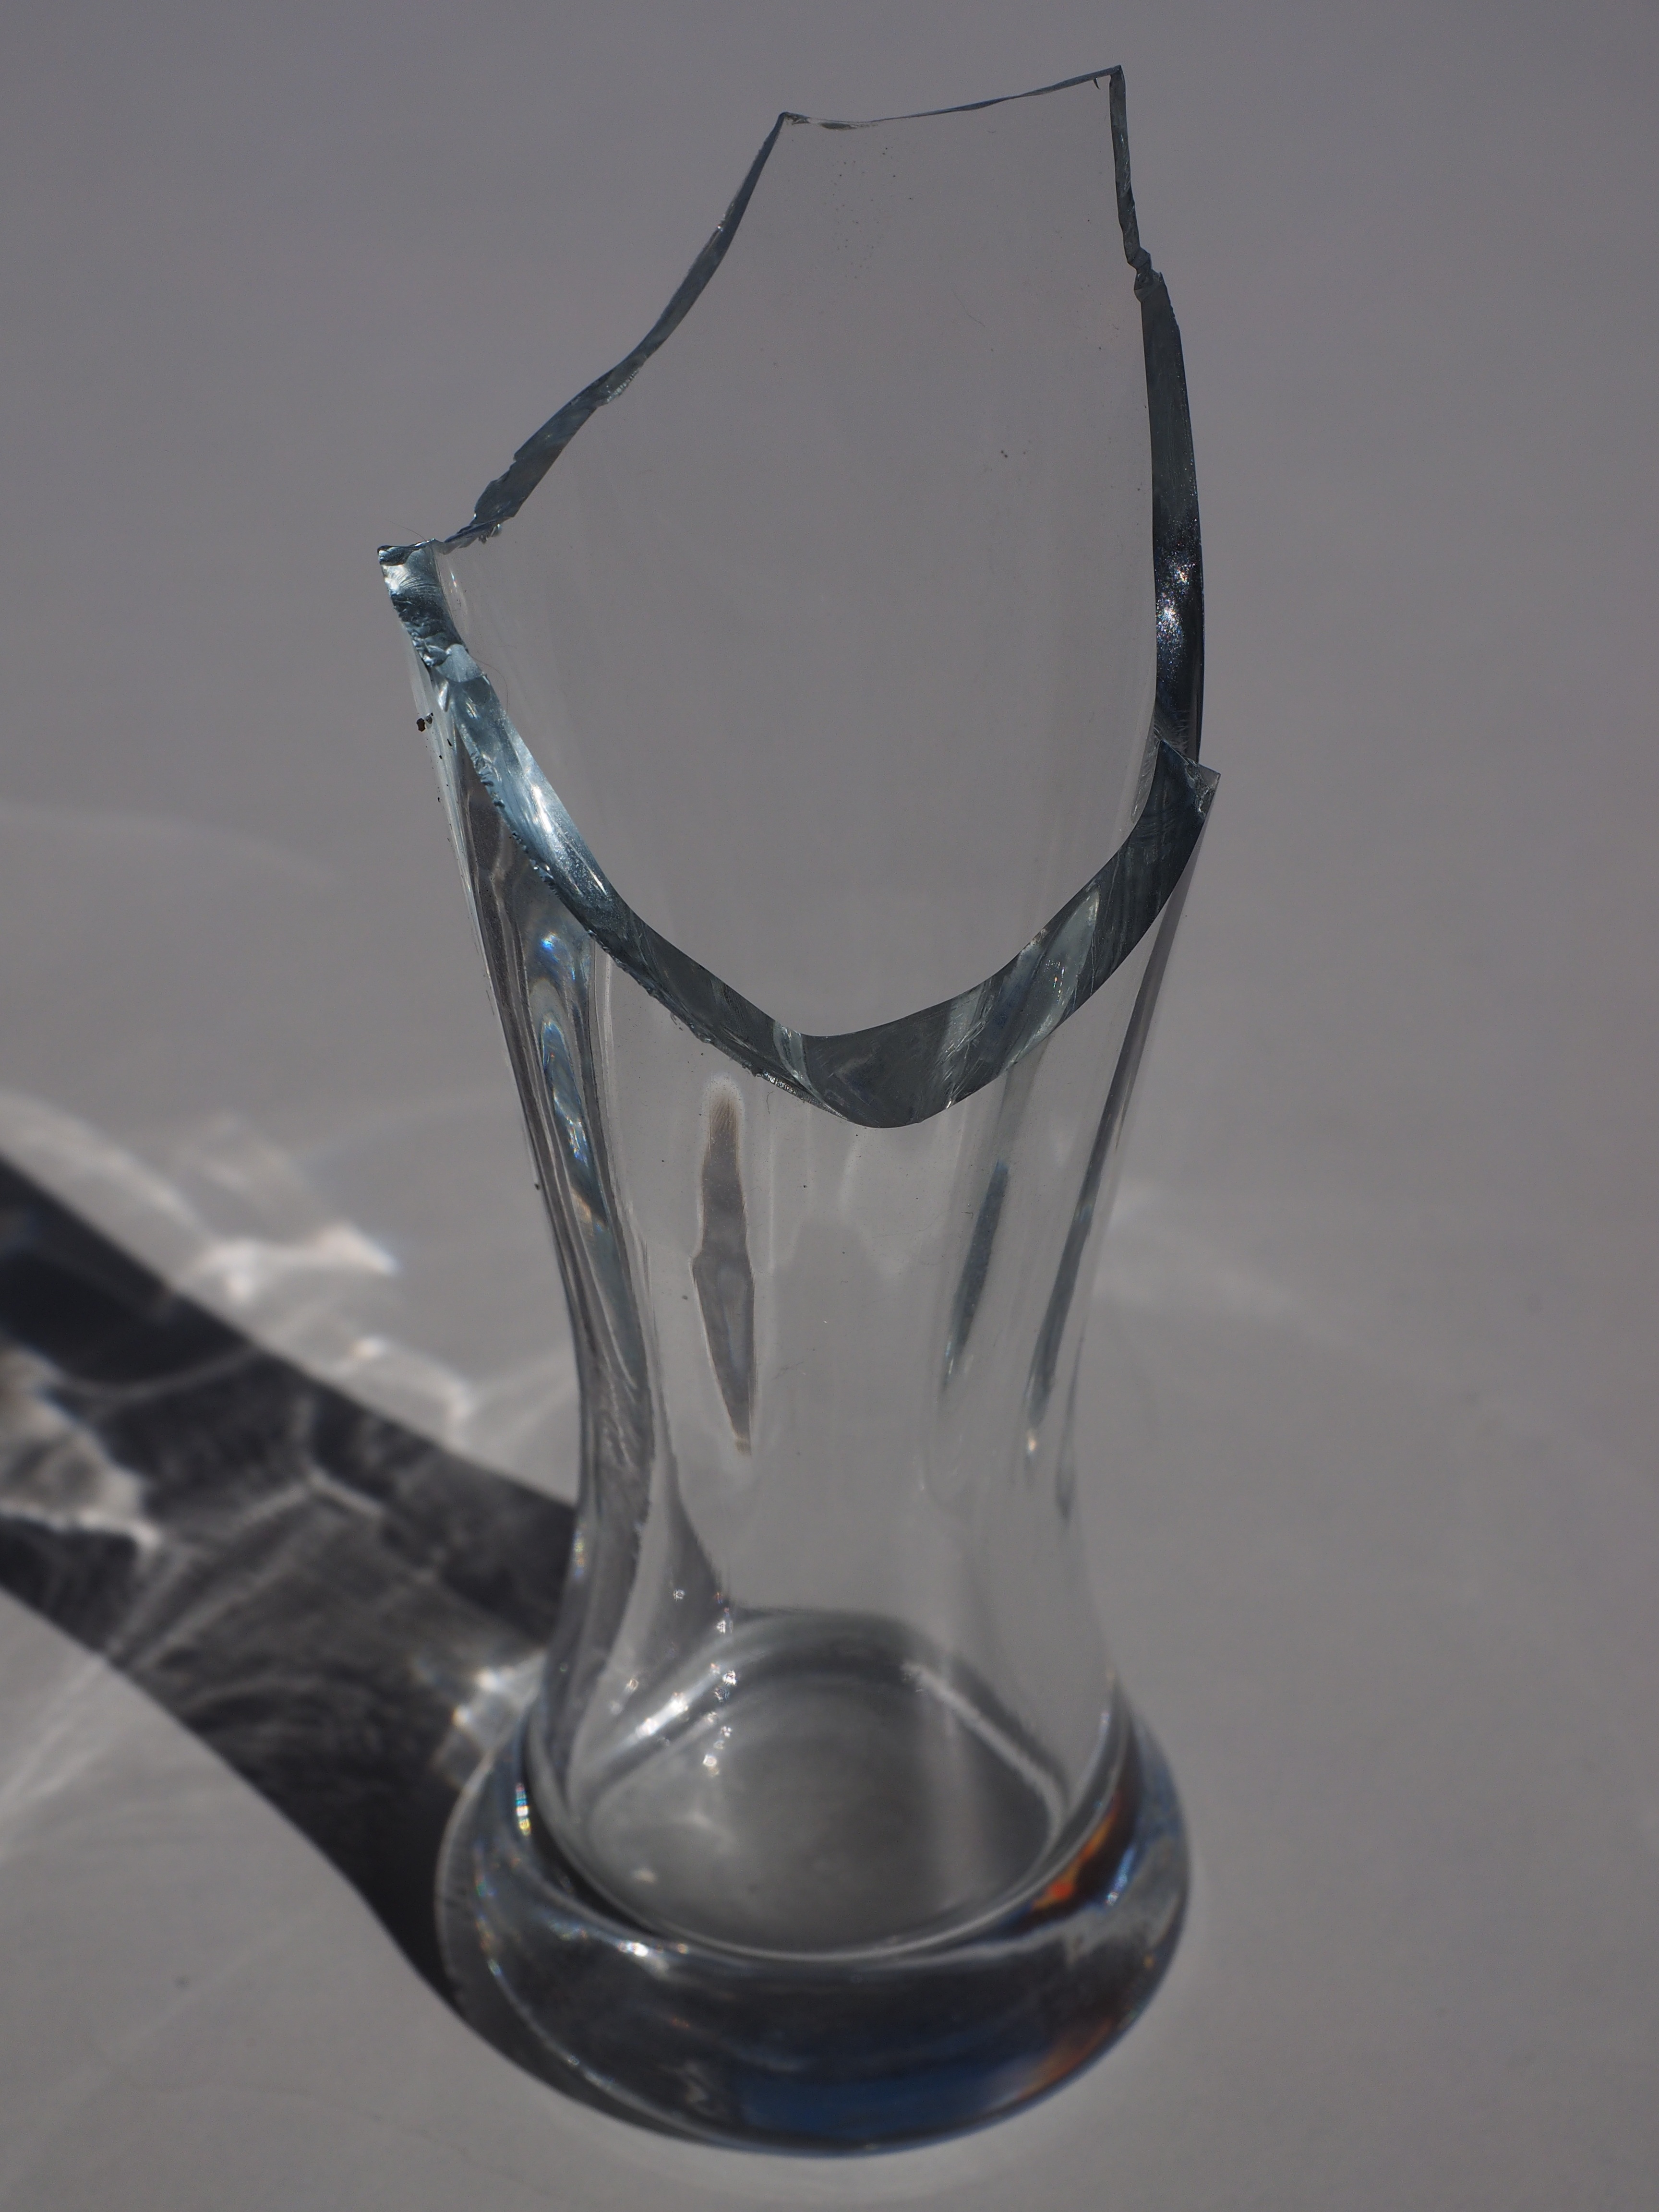
sharp, glass, vase, broken, bottle, material, cut, glass bottle, wine glass, silver, pointed, stemware, glass breakage, drinkware